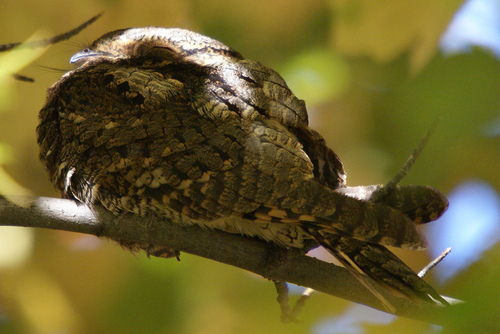
medium brown bird , with dark brown and beige spots throughout.
a large bird with yellow and dark brown covering its entire body in unique patterns.
this bird has grey and dark brown stripes on its wing and tail, white and grey on its breast.
a bird with a tiny pointed bill, flat head, and brown and white mottled plumage.
the weird looking bird has beige feathers and a large belly.
this bird has wings that are brown and has very ruffled feathers
this bird has wings that are brown and has a checkered patternthe bird has a black, gray, yellow back and wing
this bird is brown with white and has a very short beak.
this bird has a brown crown, brown primaries, and a brown belly.
Species: Whip Poor Will